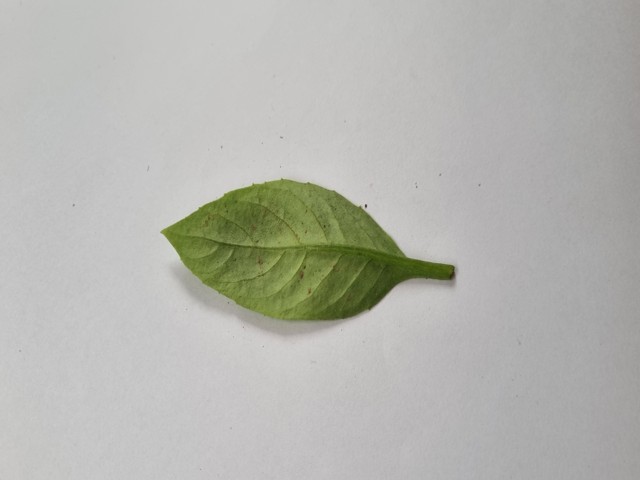
Plant: gainura